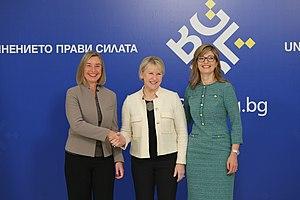
La présidence bulgare du Conseil de l'Union européenne en 2018 est la première présidence du Conseil de l'Union européenne assurée par la Bulgarie.